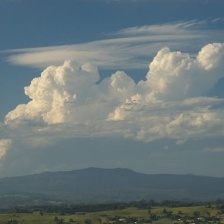
Cloud type: Cumulus